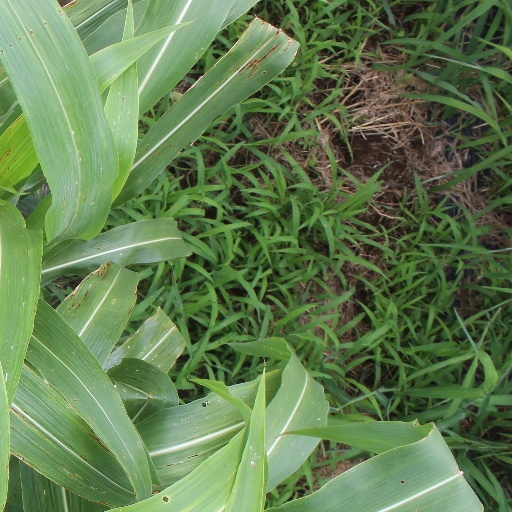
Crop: sorghum